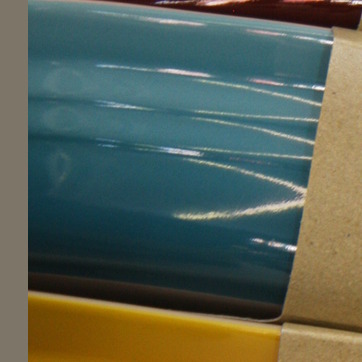
Material: plastic